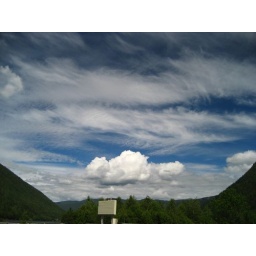
The sky in Norway is always incredible. The air's clear and the clouds are beautiful